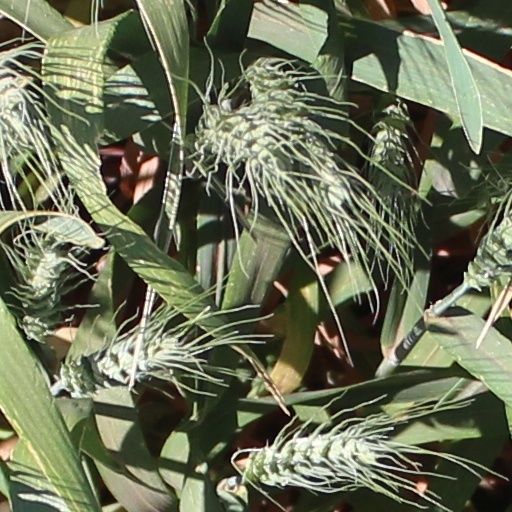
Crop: wheat